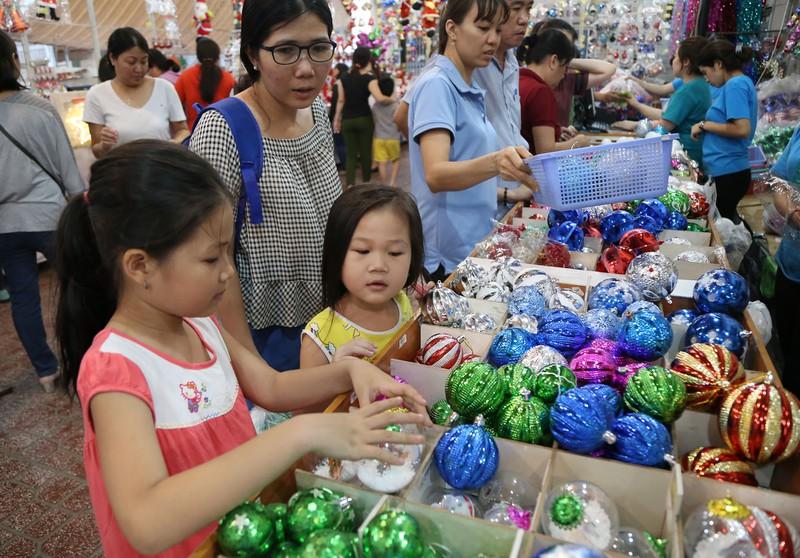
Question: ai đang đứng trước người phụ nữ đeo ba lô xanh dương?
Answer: bé gái mặc áo vàng